Stage monitor system

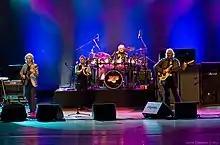
Stage monitors at a Yes concert in Paraguay in 2010

Early stage monitors were simply speakers on each side of the stage pointed at the performers driven by the same mix as the FOH; audio mixers used in PAs at the time rarely had auxiliary send mixes. Today these would be called "sidefill" monitors. F.B. "Duke" Mewborn of Atlanta's Baker Audio used left and right arrays of Altec loudspeakers to cover the audience and to serve sidefill duties for the Beatles at Atlanta Stadium on August 18, 1965. Bill Hanley working with Neil Young of Buffalo Springfield pioneered the concept of a speaker on the floor angled up at the performer with directional microphones to allow louder volumes with less feedback.